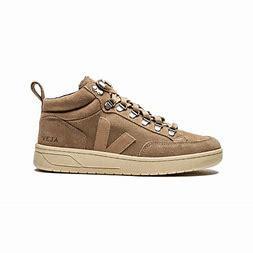
Brand: Veja
Model: 100